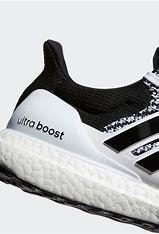
Brand: Adidas
Model: Ultra Boost